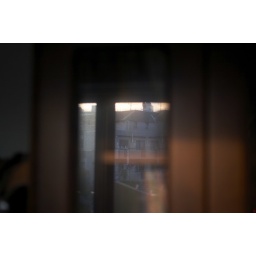
Wonderful reflection from the glass in one of my book shelves